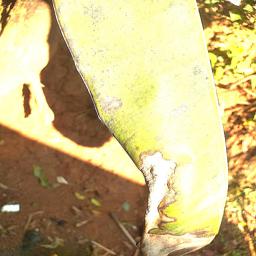
Label: MALBHOG LEAF